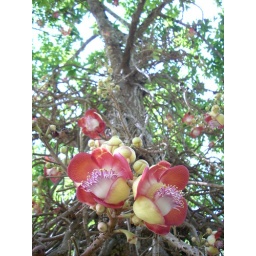
Cannonball tree in flower